Guidance Patrol (film)

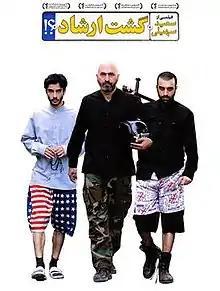
Poster for home video DVD

Guidance Patrol is a 2012 Iranian comedy film directed by Saeed Soheili. The movie depicts three urban working poor young men who impersonate crew of a Guidance Patrol to earn money.